Andean textiles

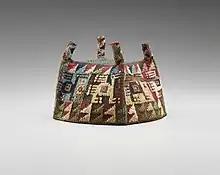
<a href="https%3A//artgallery.yale.edu/collections/objects/60488">Wari wool-pile cap

, 700-900 C.E., Yale University Art Gallery, New Haven.The discovery in early 2013 of an undisturbed royal tomb, El Castillo de Huarmey, offers new insight into the social and political influence of the Wari during this period. The variety and extent of the burial items accompanying the three royal women indicate a culture with significant material wealth and the power to dominate a significant part of northern coastal Peru for many decades.